Mubarak Muyika

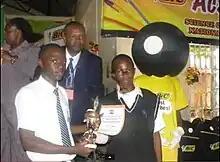
Muyika receiving a national award in the Kenya Students Congress on Science and Technology 2011.

In the fair's 49th edition the following year, Muyika won for a database he developed to manage the flow of petrol and movement of oil tankers. The project's original name in the fair was "'Techno Fibre System"', but it was also referred to as "'Enhanced petrol tracker"'. It was presented as a computer exhibit in the ICT category, and although Muyika was recognized as the best student in the category, the project was ranked third nationally in the category.